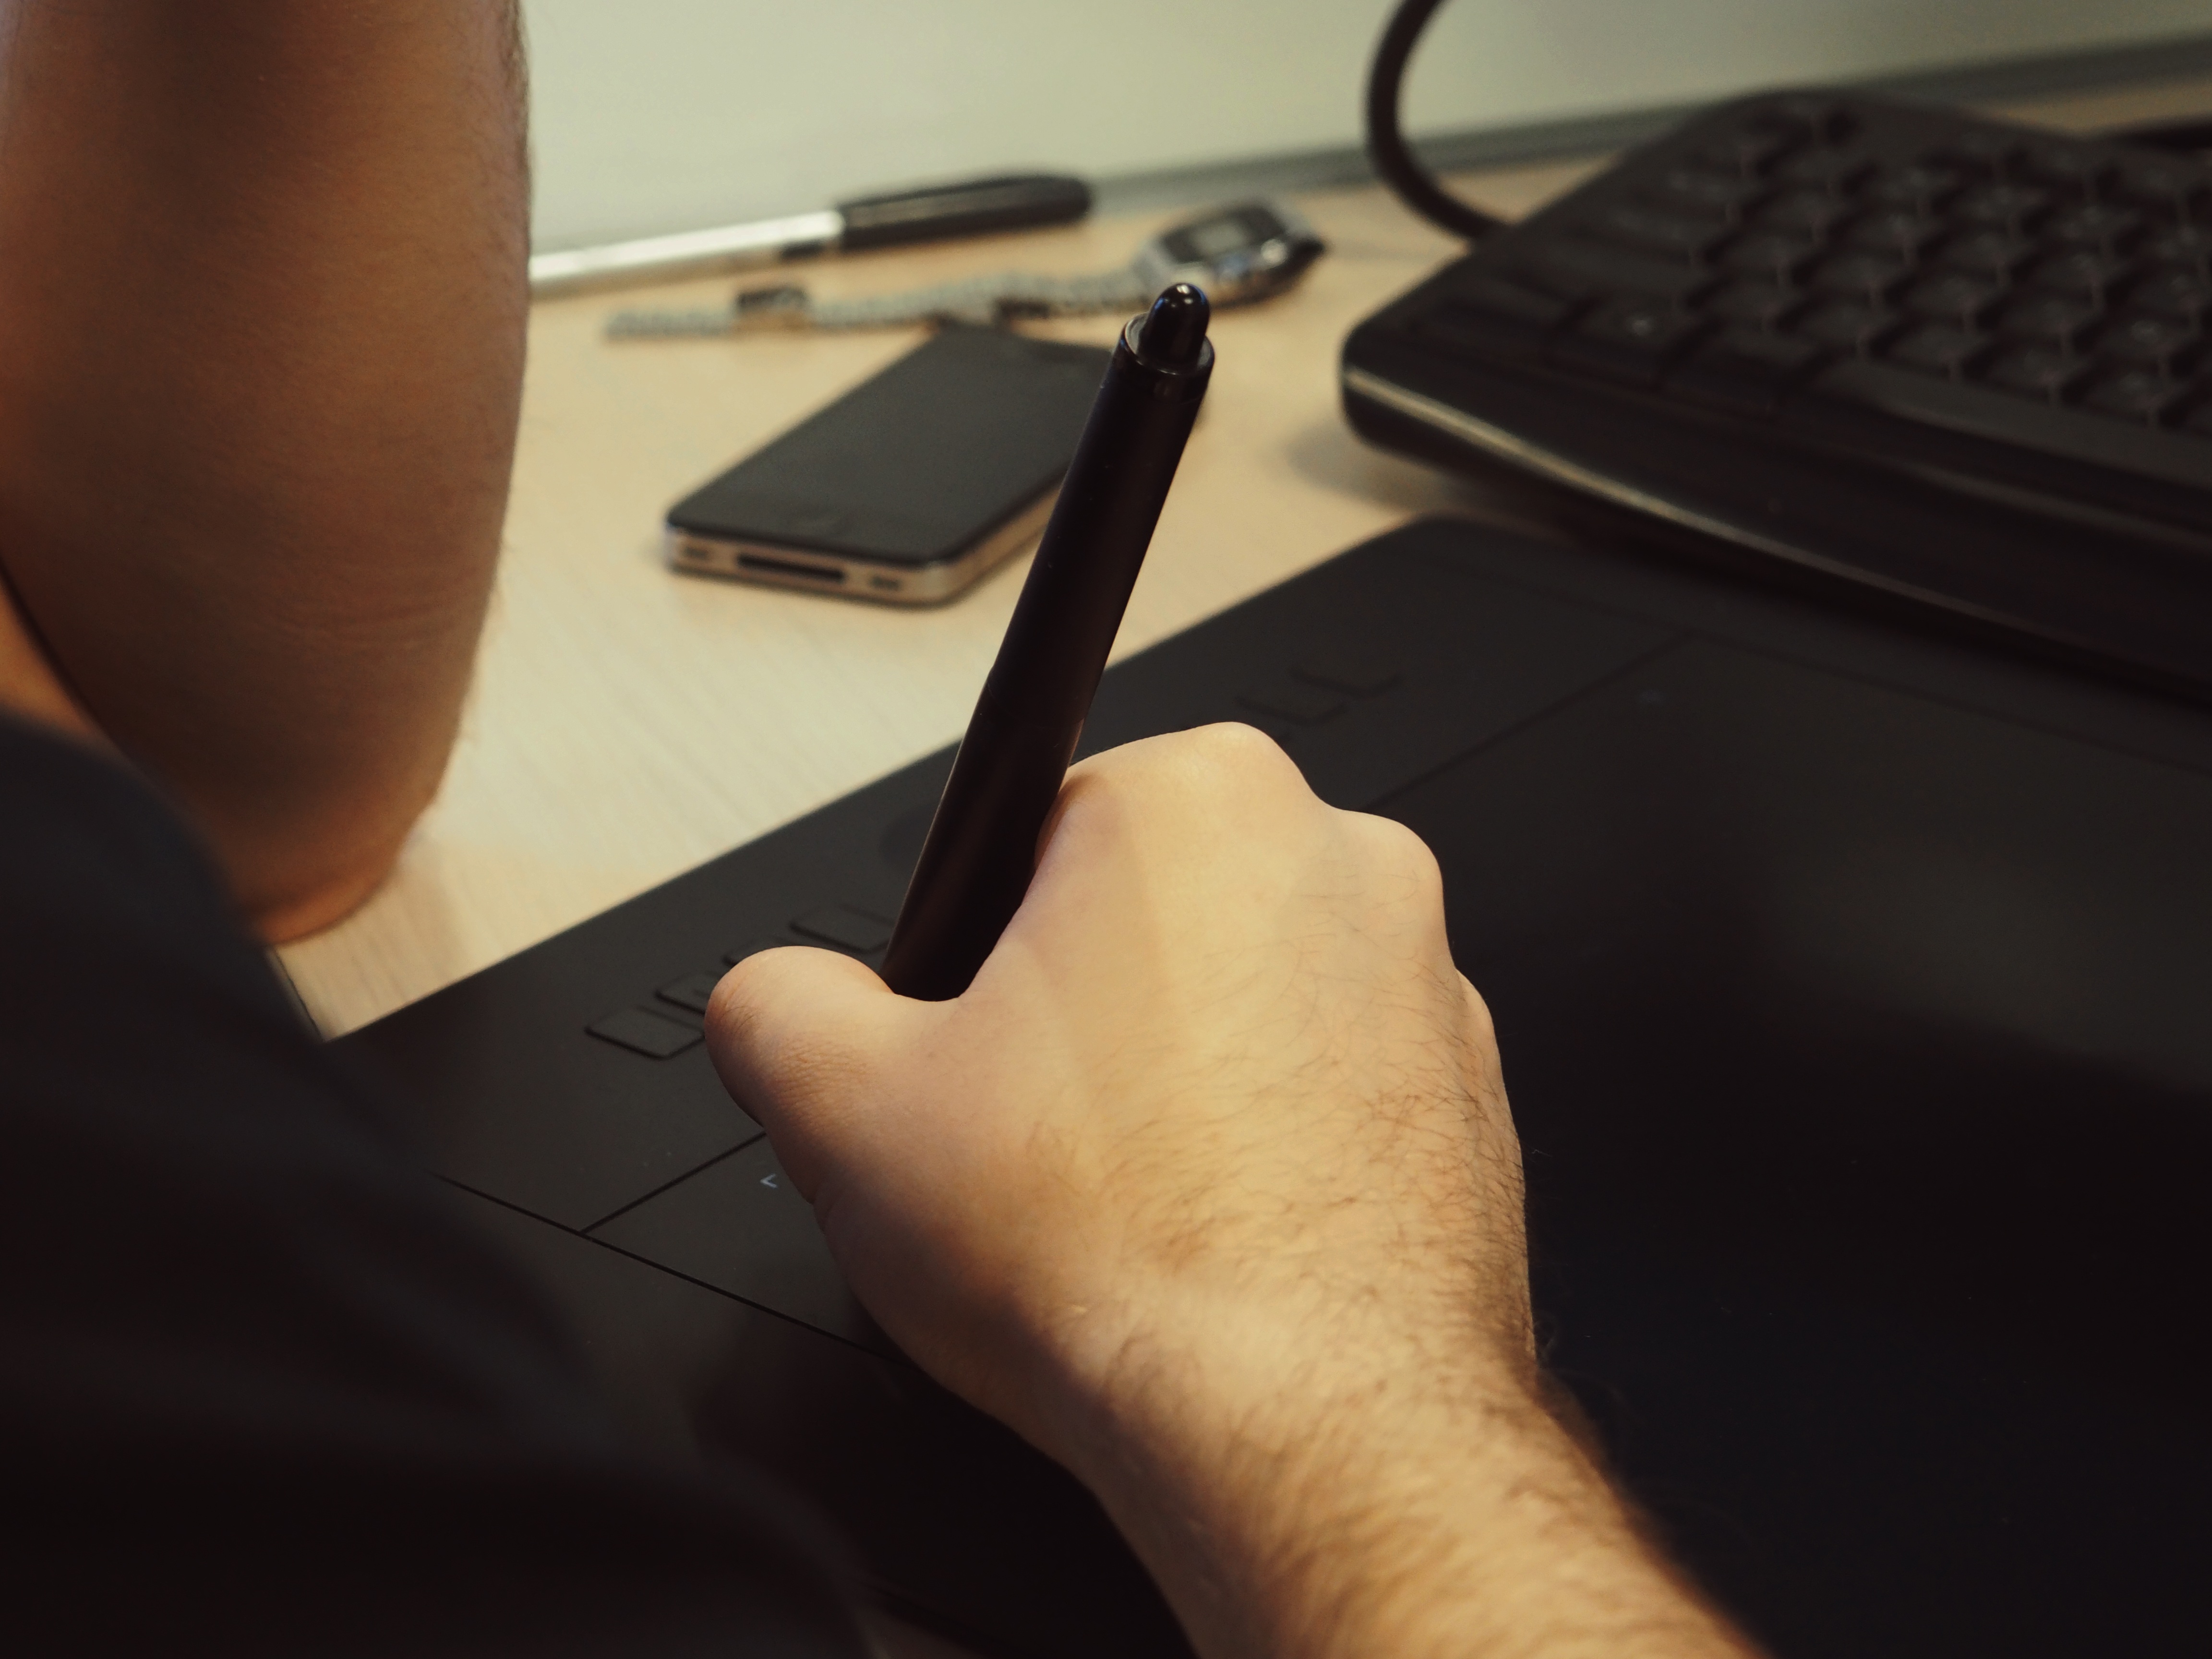
writing, hand, board, technology, pen, web, finger, gadget, black, stylus, close up, designer, art, figure, drawing, design, glasses, computer keyboard, electronic device